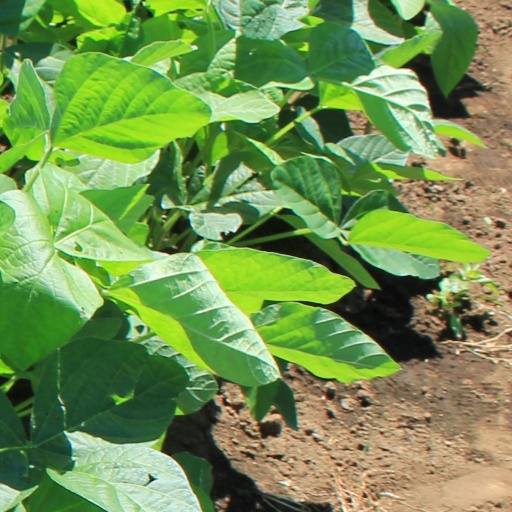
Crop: soybean